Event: Nepal Earthquake
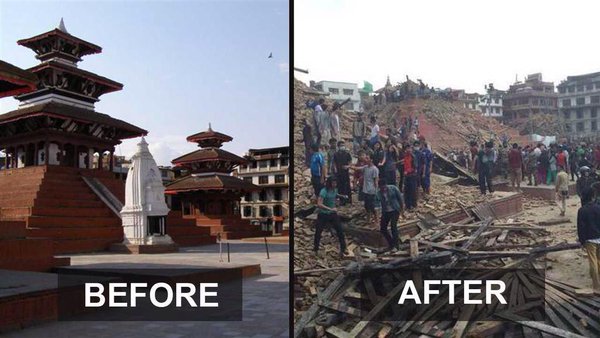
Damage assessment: damage